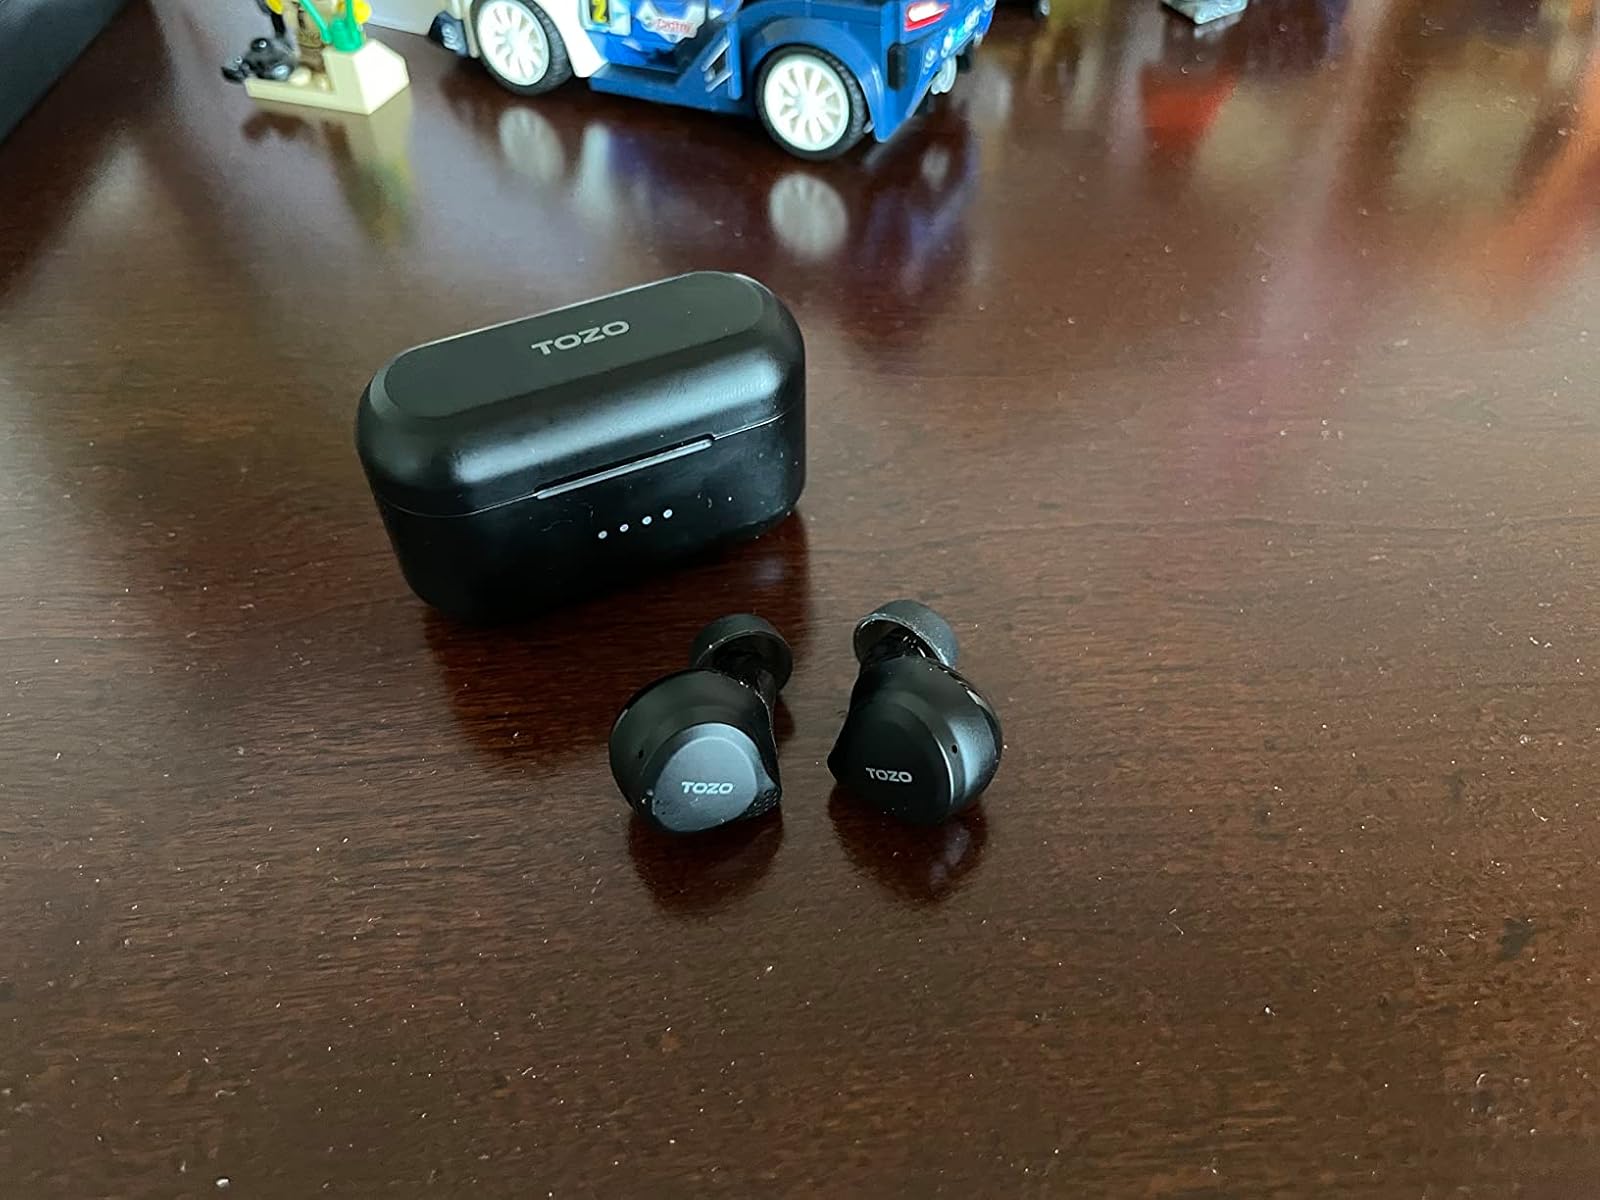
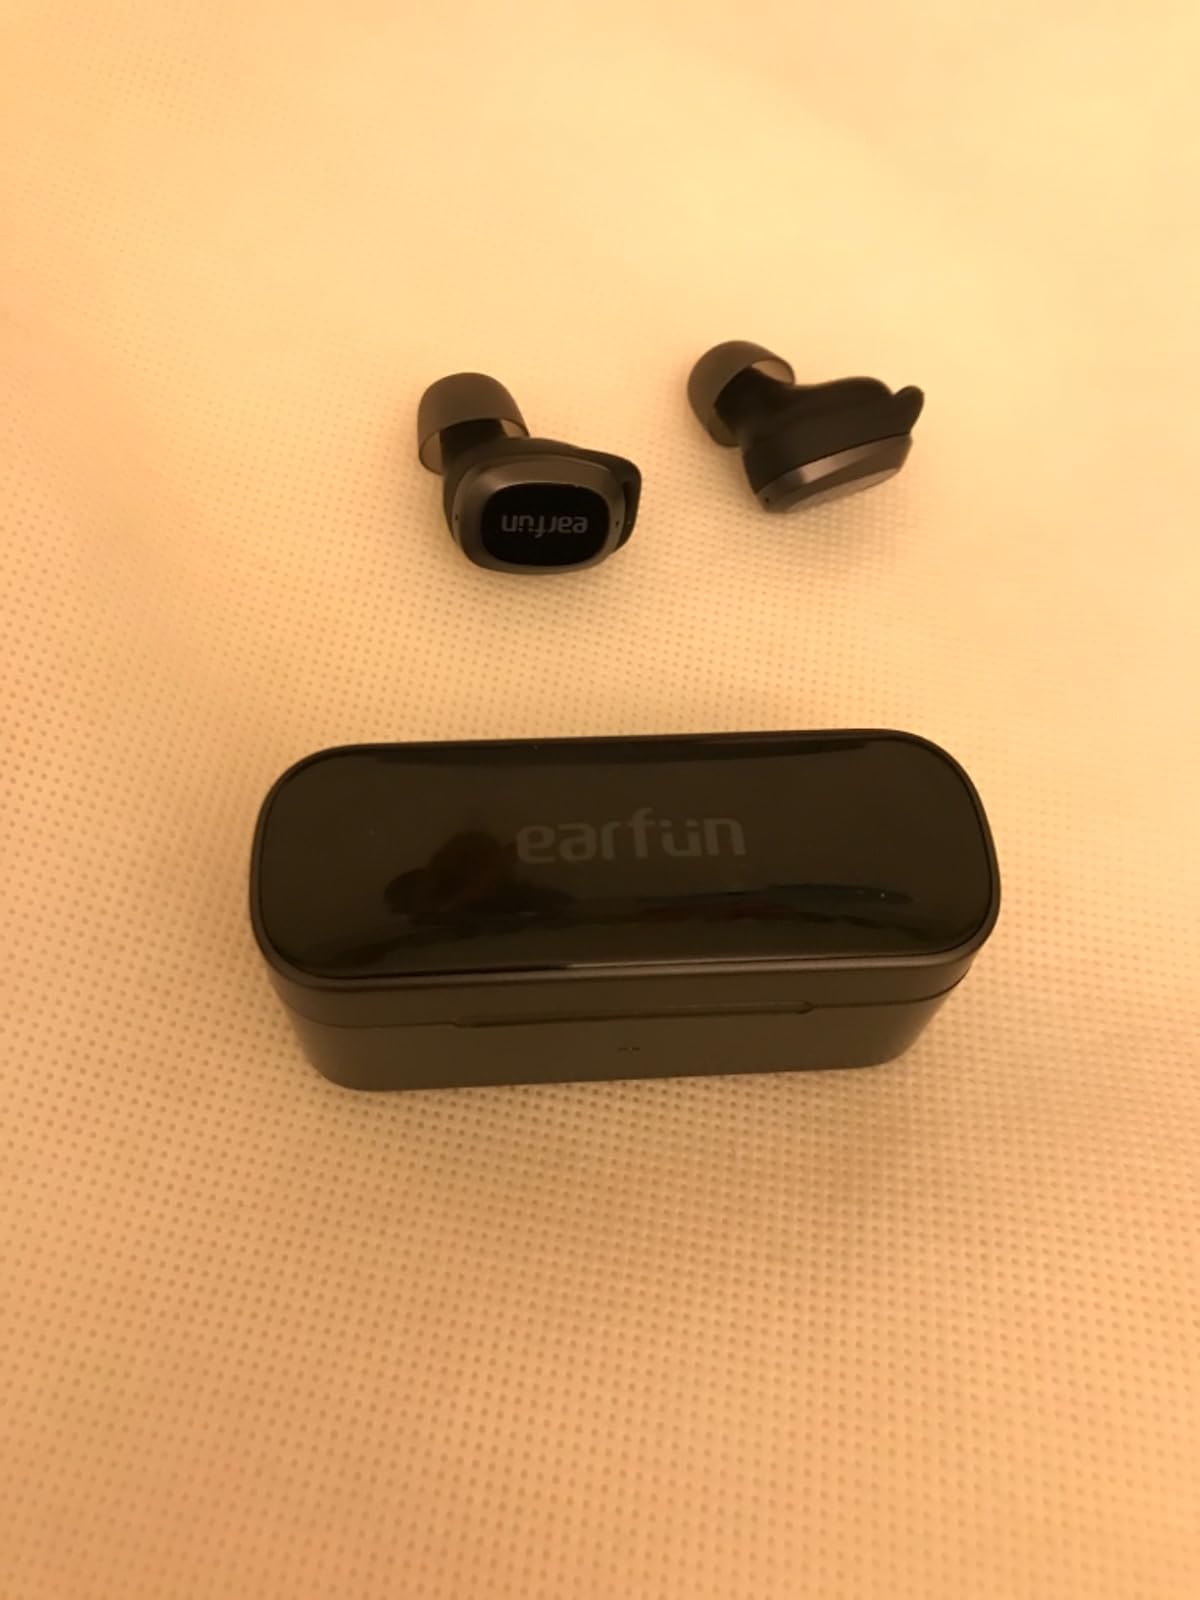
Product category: earbuds
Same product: no